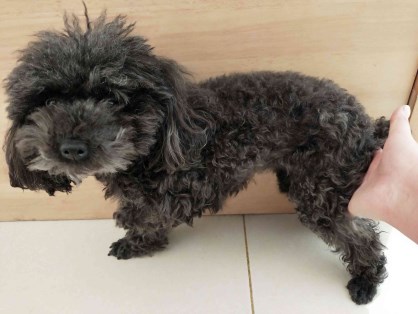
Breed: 7449-n000128-teddy